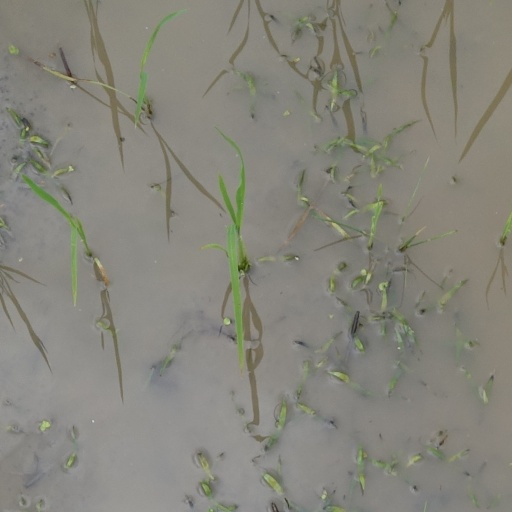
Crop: rice